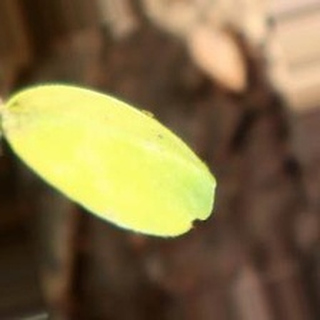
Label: groundnut_nutrition_deficiency